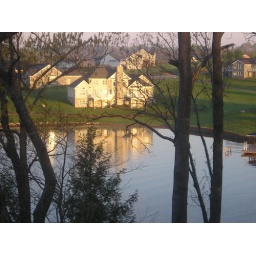
the view from the lake house in the morning